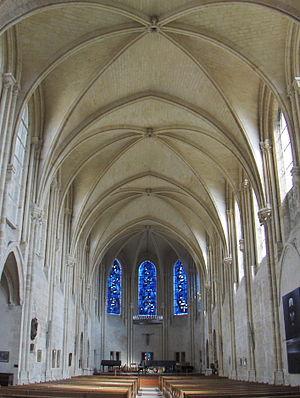
Vue intérieure de la collégiale Saint-Frambourg à Senlis, Oise. Vue de la nef et du choeur.